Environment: real
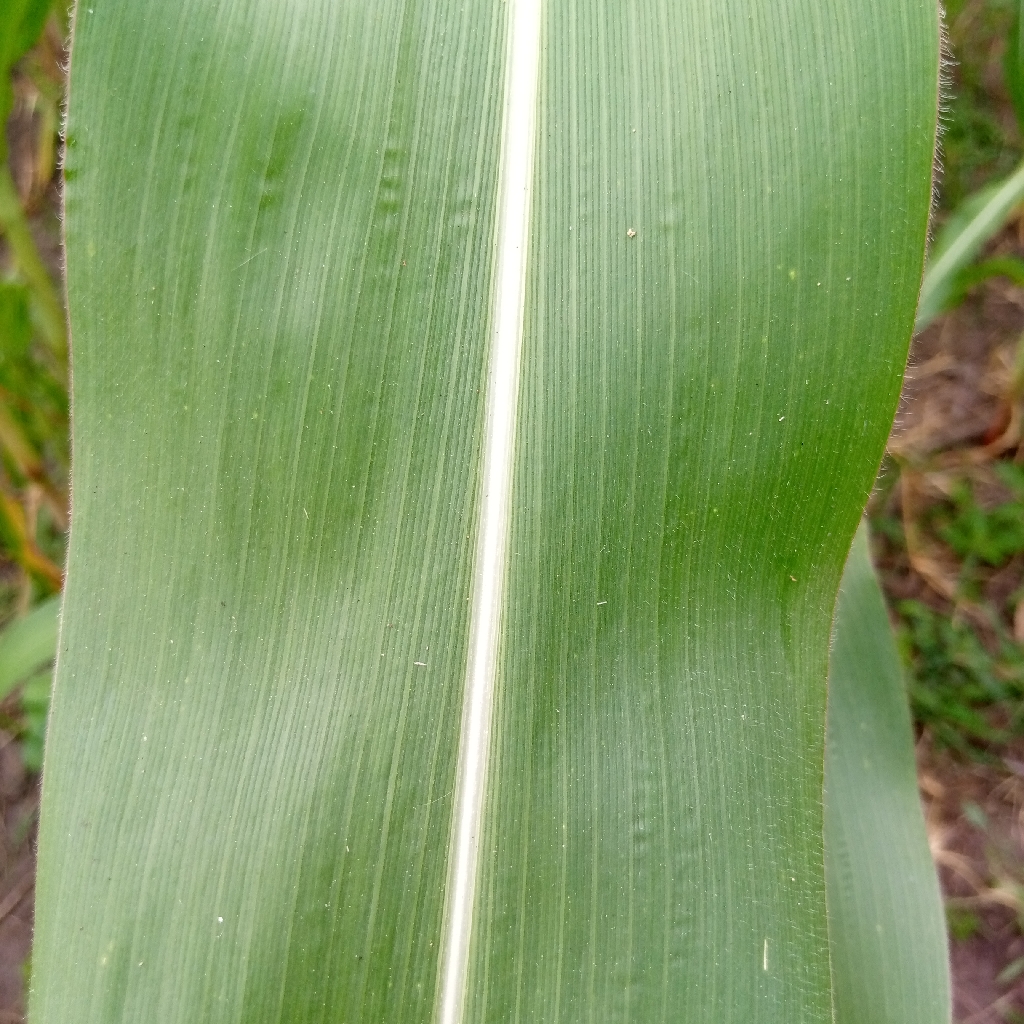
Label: healthy